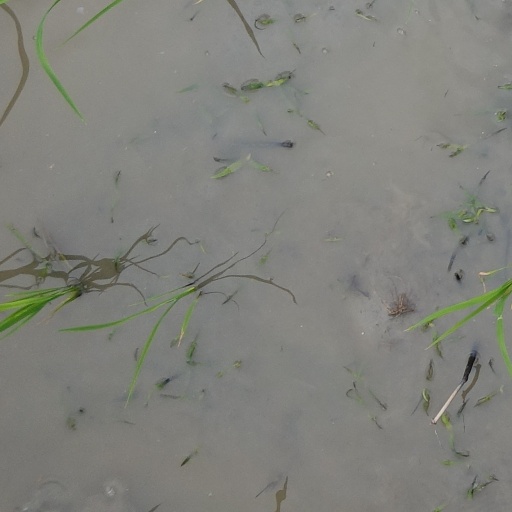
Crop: rice